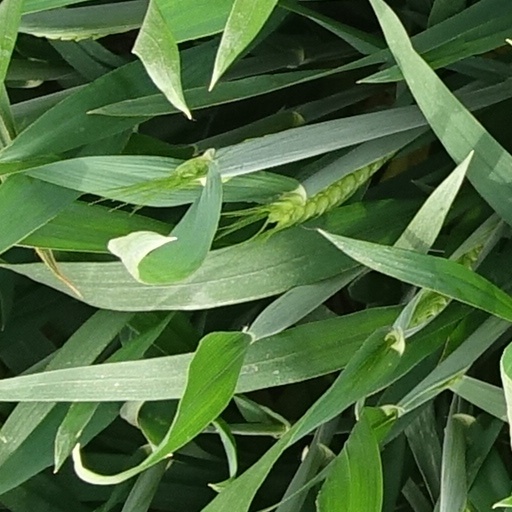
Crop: wheat